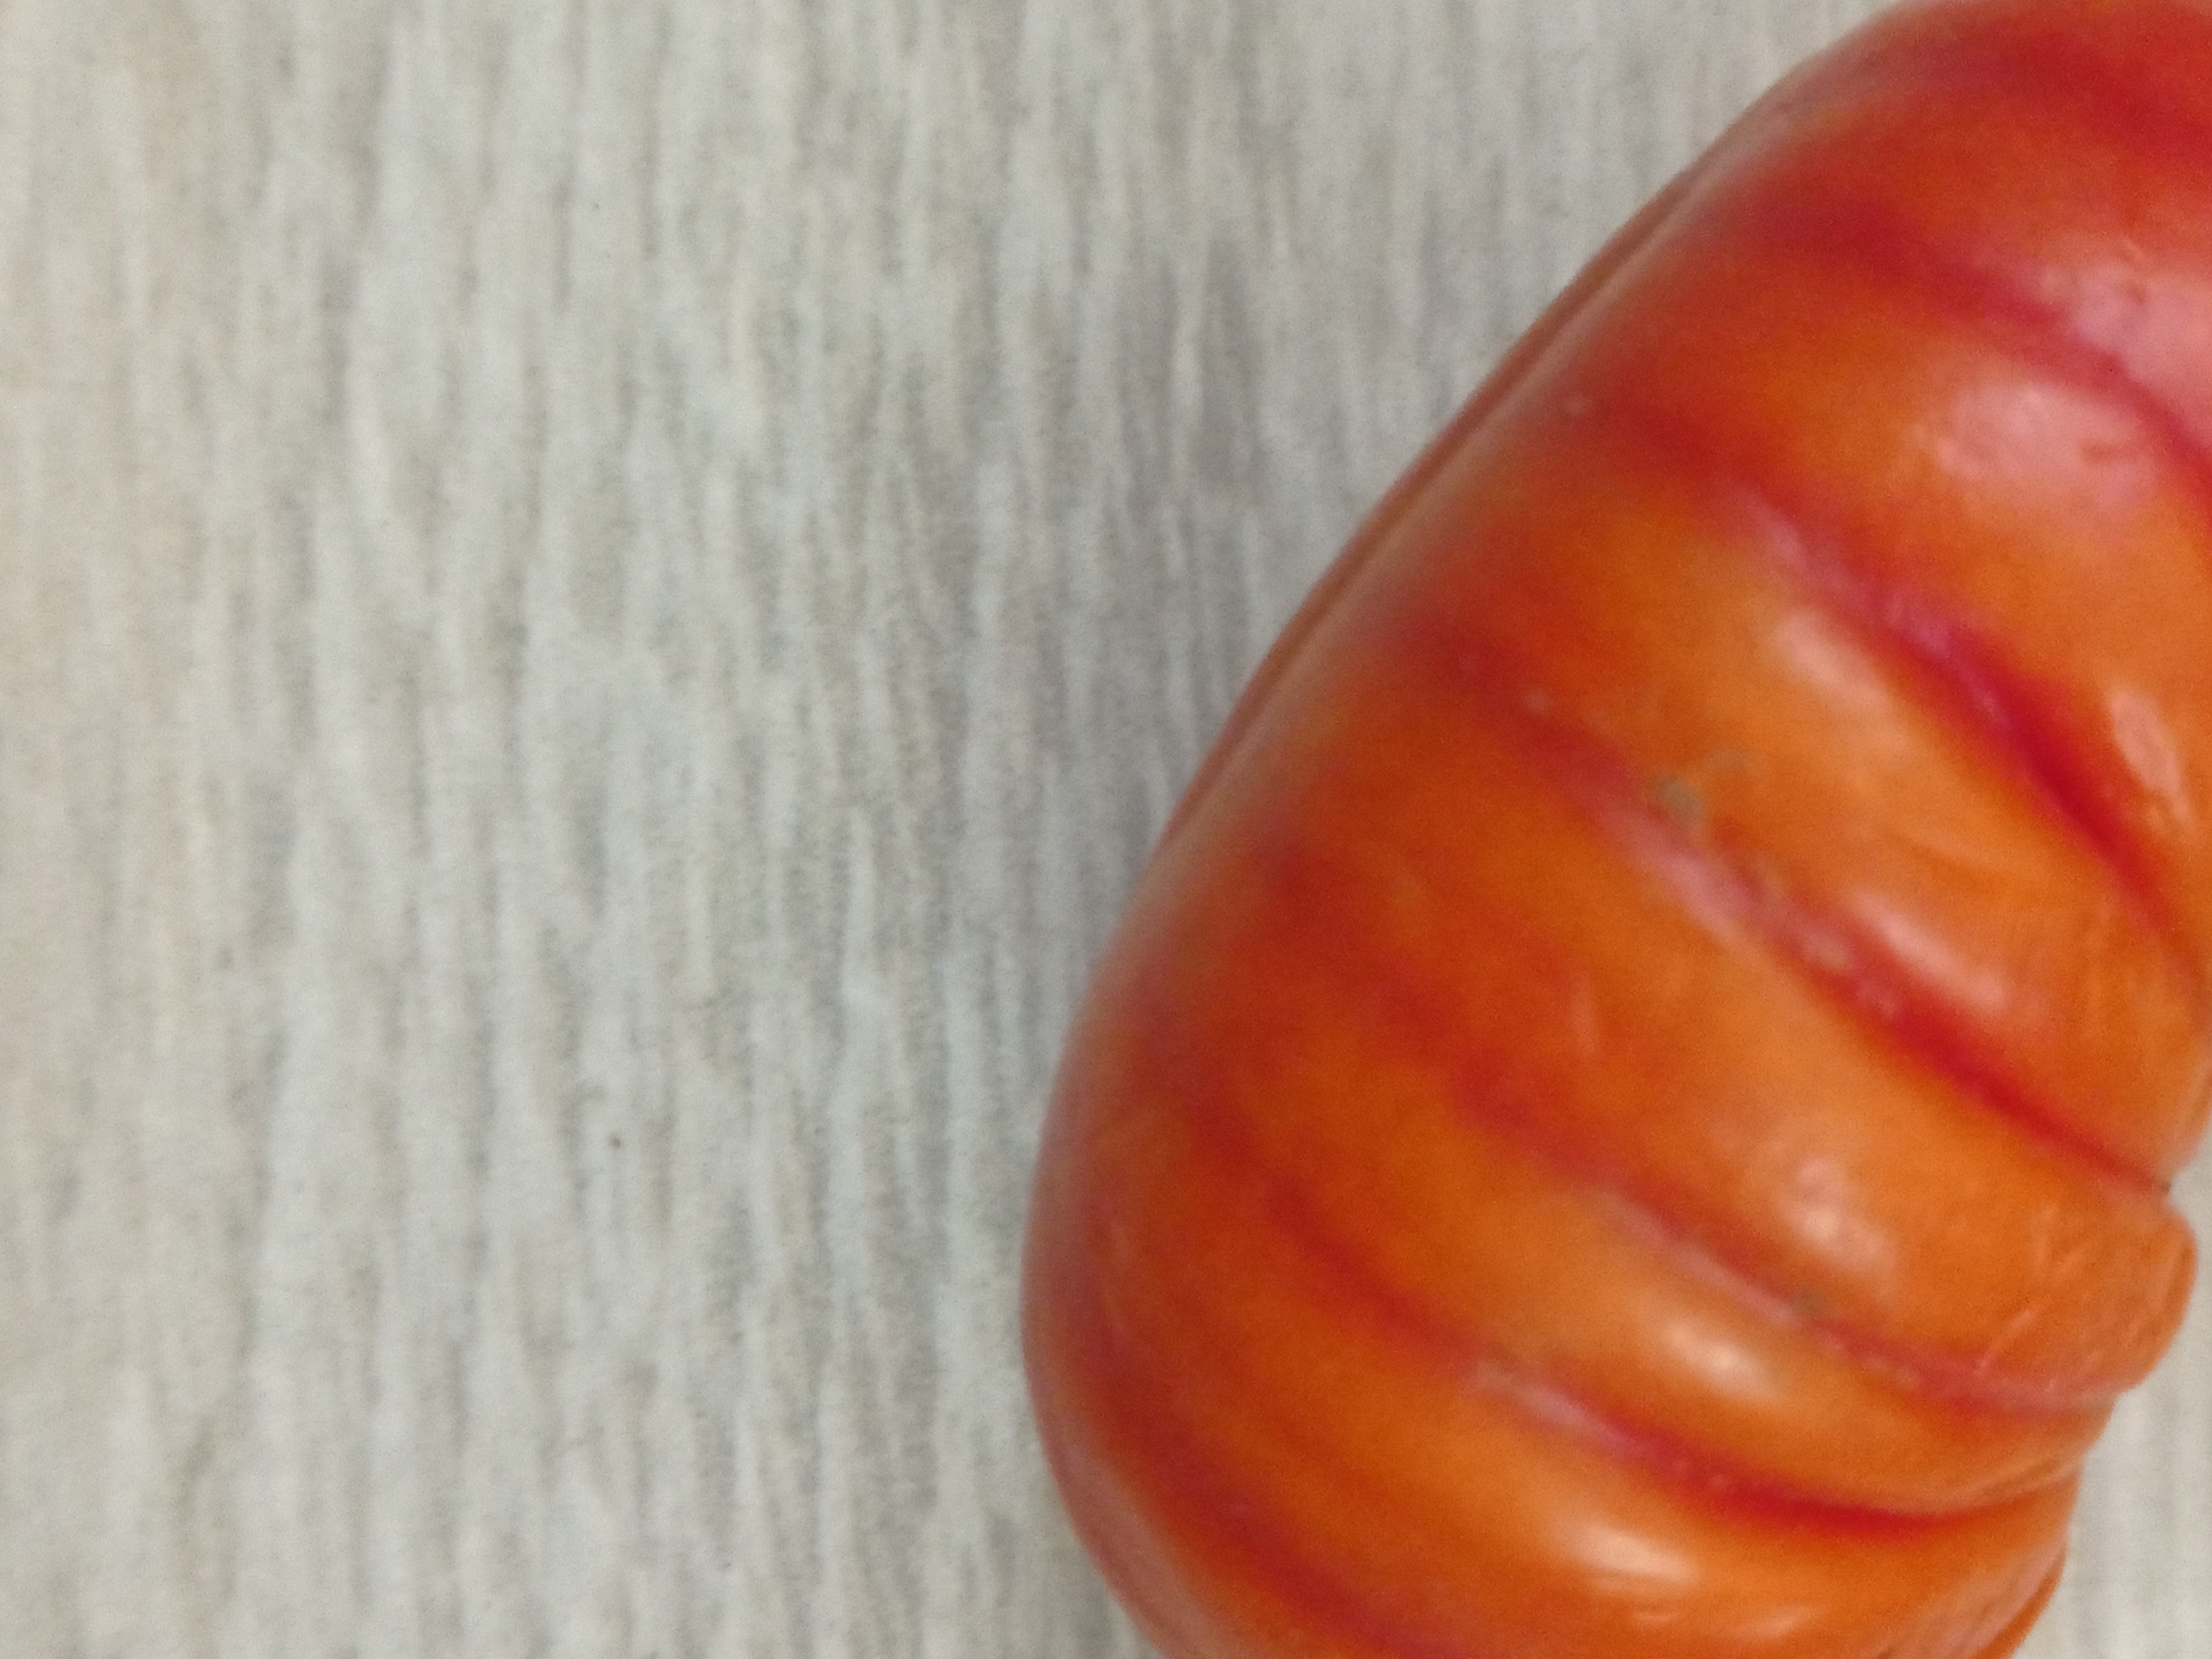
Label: Fresh